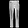
Label: Trouser